Ich lebe, mein Herze, zu deinem Ergötzen, BWV 145

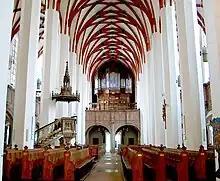
Thomaskirche, Leipzig

' (I live, my heart, for your pleasure), 145, is a five-movement church cantata on a libretto by Picander which Johann Sebastian Bach, as its composer, probably first performed in Leipzig on Easter Tuesday, 19 April 1729. As a seven-movement pasticcio, with one of the added movements composed by Georg Philipp Telemann, it is an Easter cantata known as (as it was published in the 19th century) or as Auf, mein Herz!"' (after the incipit of the pasticcio's first movement).